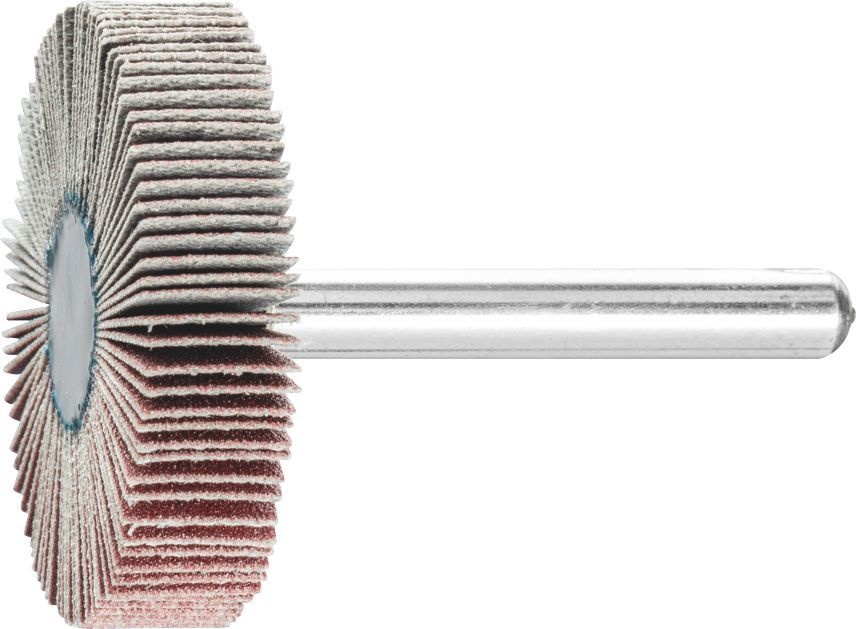
PFERD FAN GRINDER F4010/6 A240 (BOX 10)
Brand: Pferd
Category: Sporting Goods > Outdoor Recreation > Equestrian > Horse Care > Horse Grooming > Horse Grooming Combs, Brushes & Mitts > Horse Grooming Combs